Phalaenopsis modesta

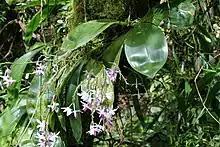
"Phalaenopsis modesta" in situ

This epiphytic species is usually found at the base of the phorophytes. The plants have 1–4 elliptic-obovate, glossy, 23 cm long and 6 cm wide leaves. Fragrant, white flowers with purple transverse barring are produced on pendent, branched or unbranched inflorescences. The labellum lacks trichomes. Flowering occurs from September to November and from May to June.